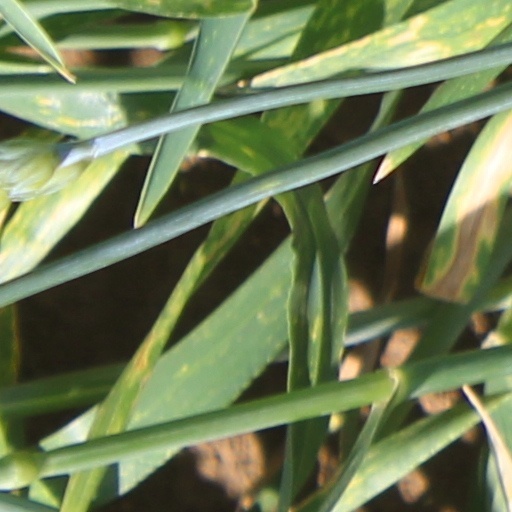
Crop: wheat